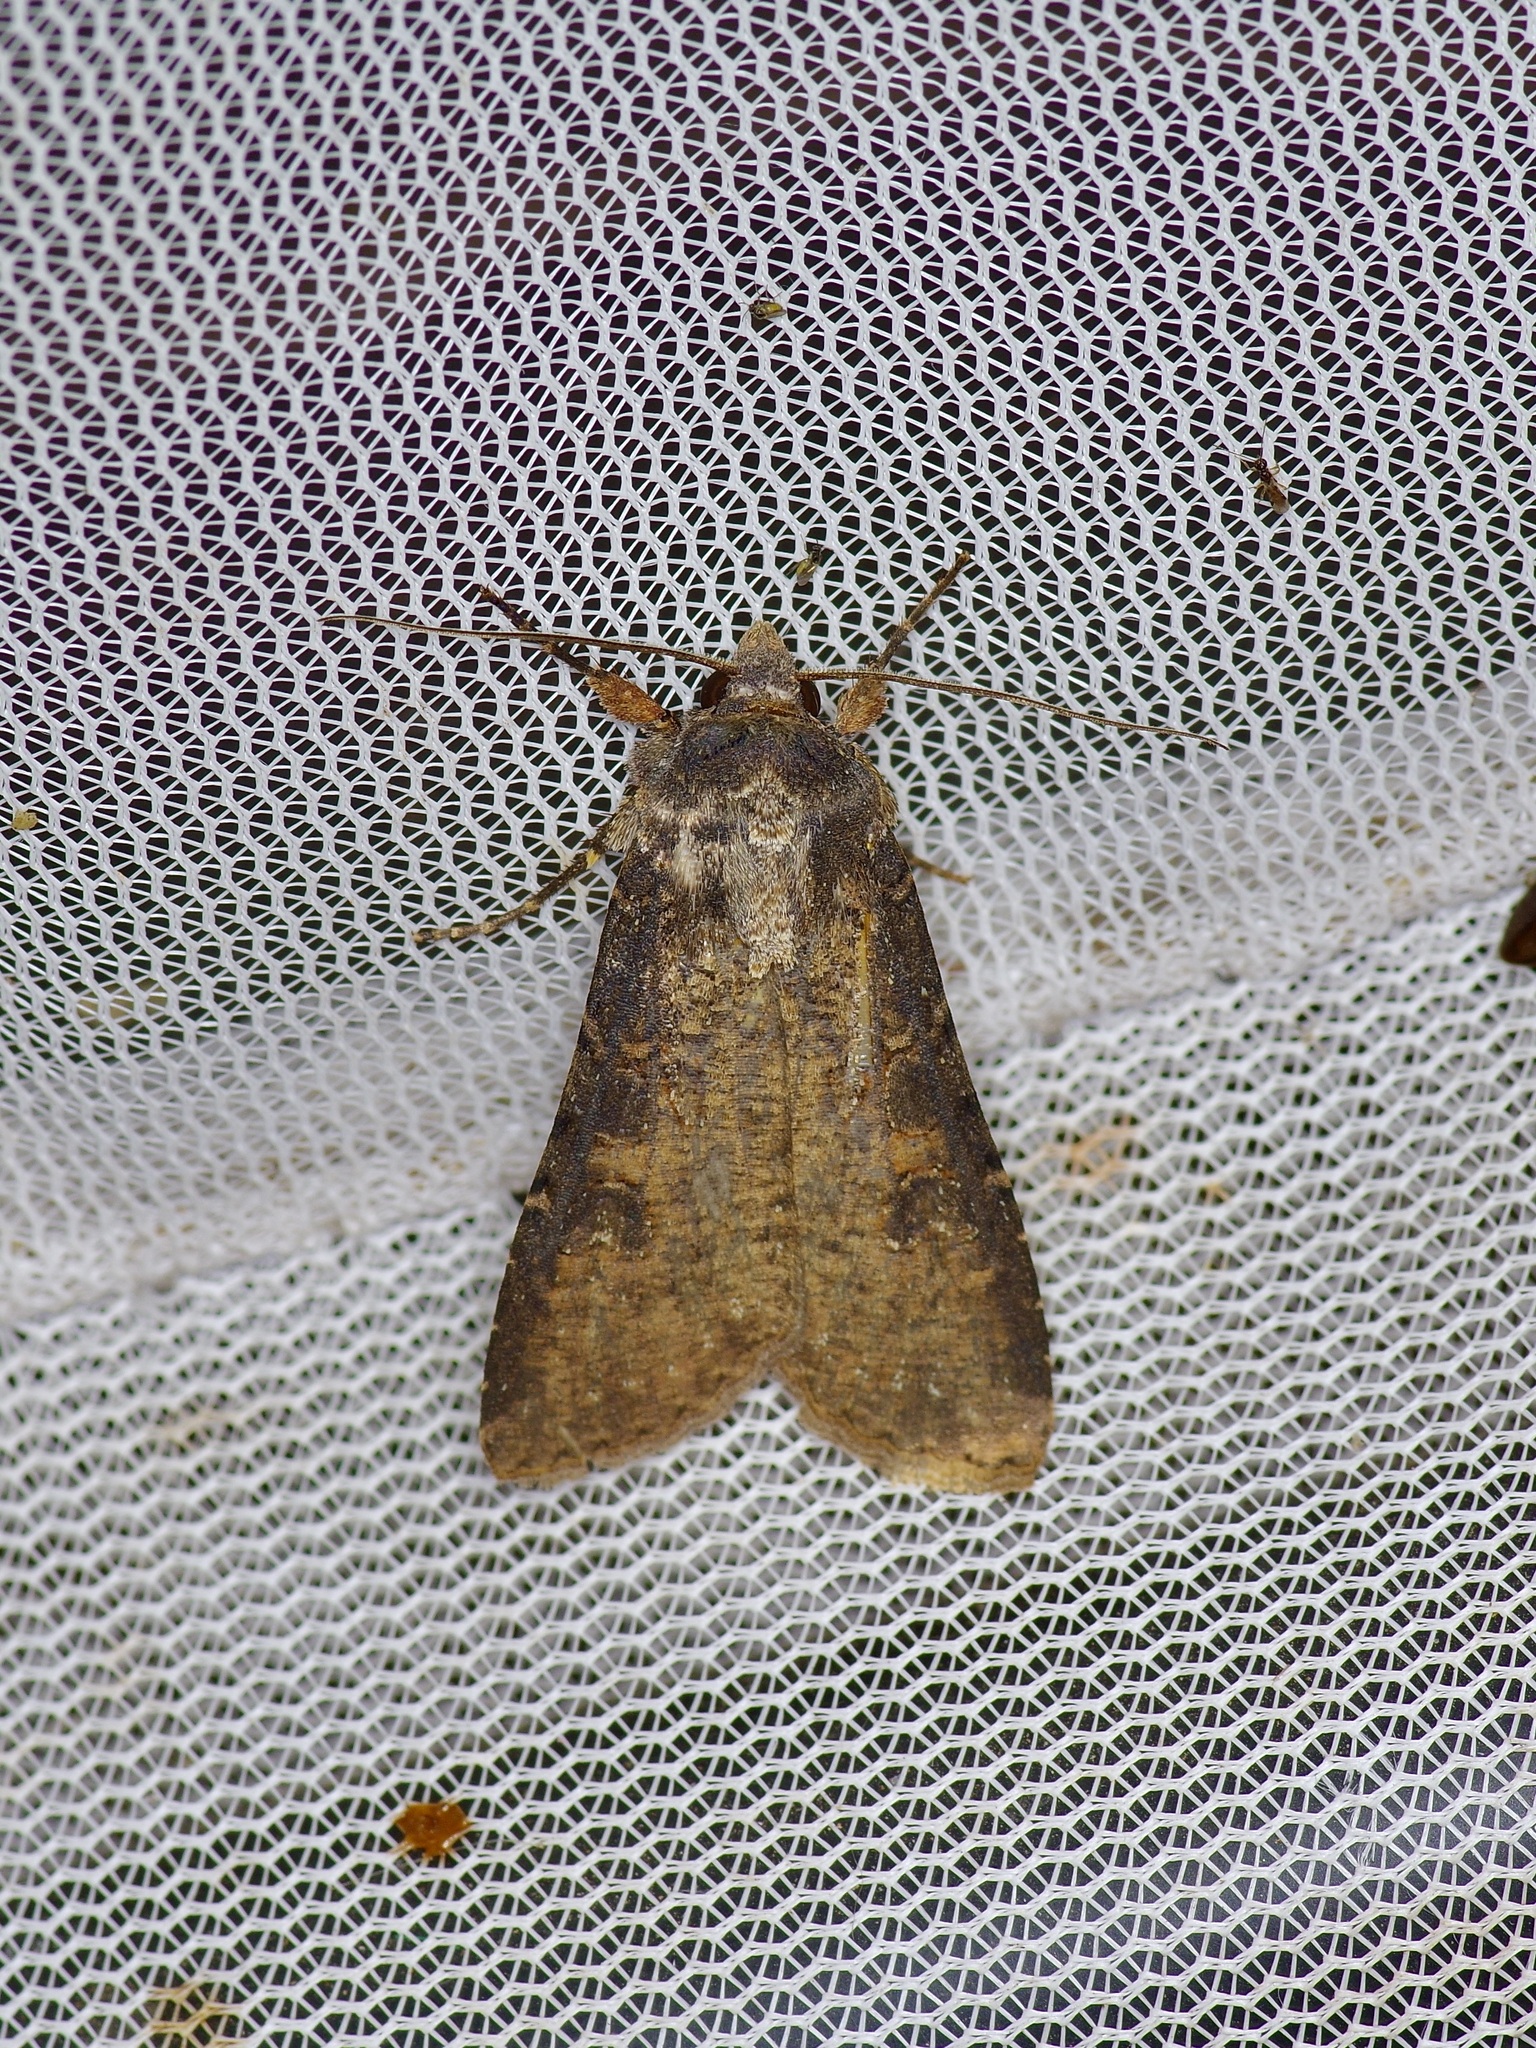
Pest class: cutworms